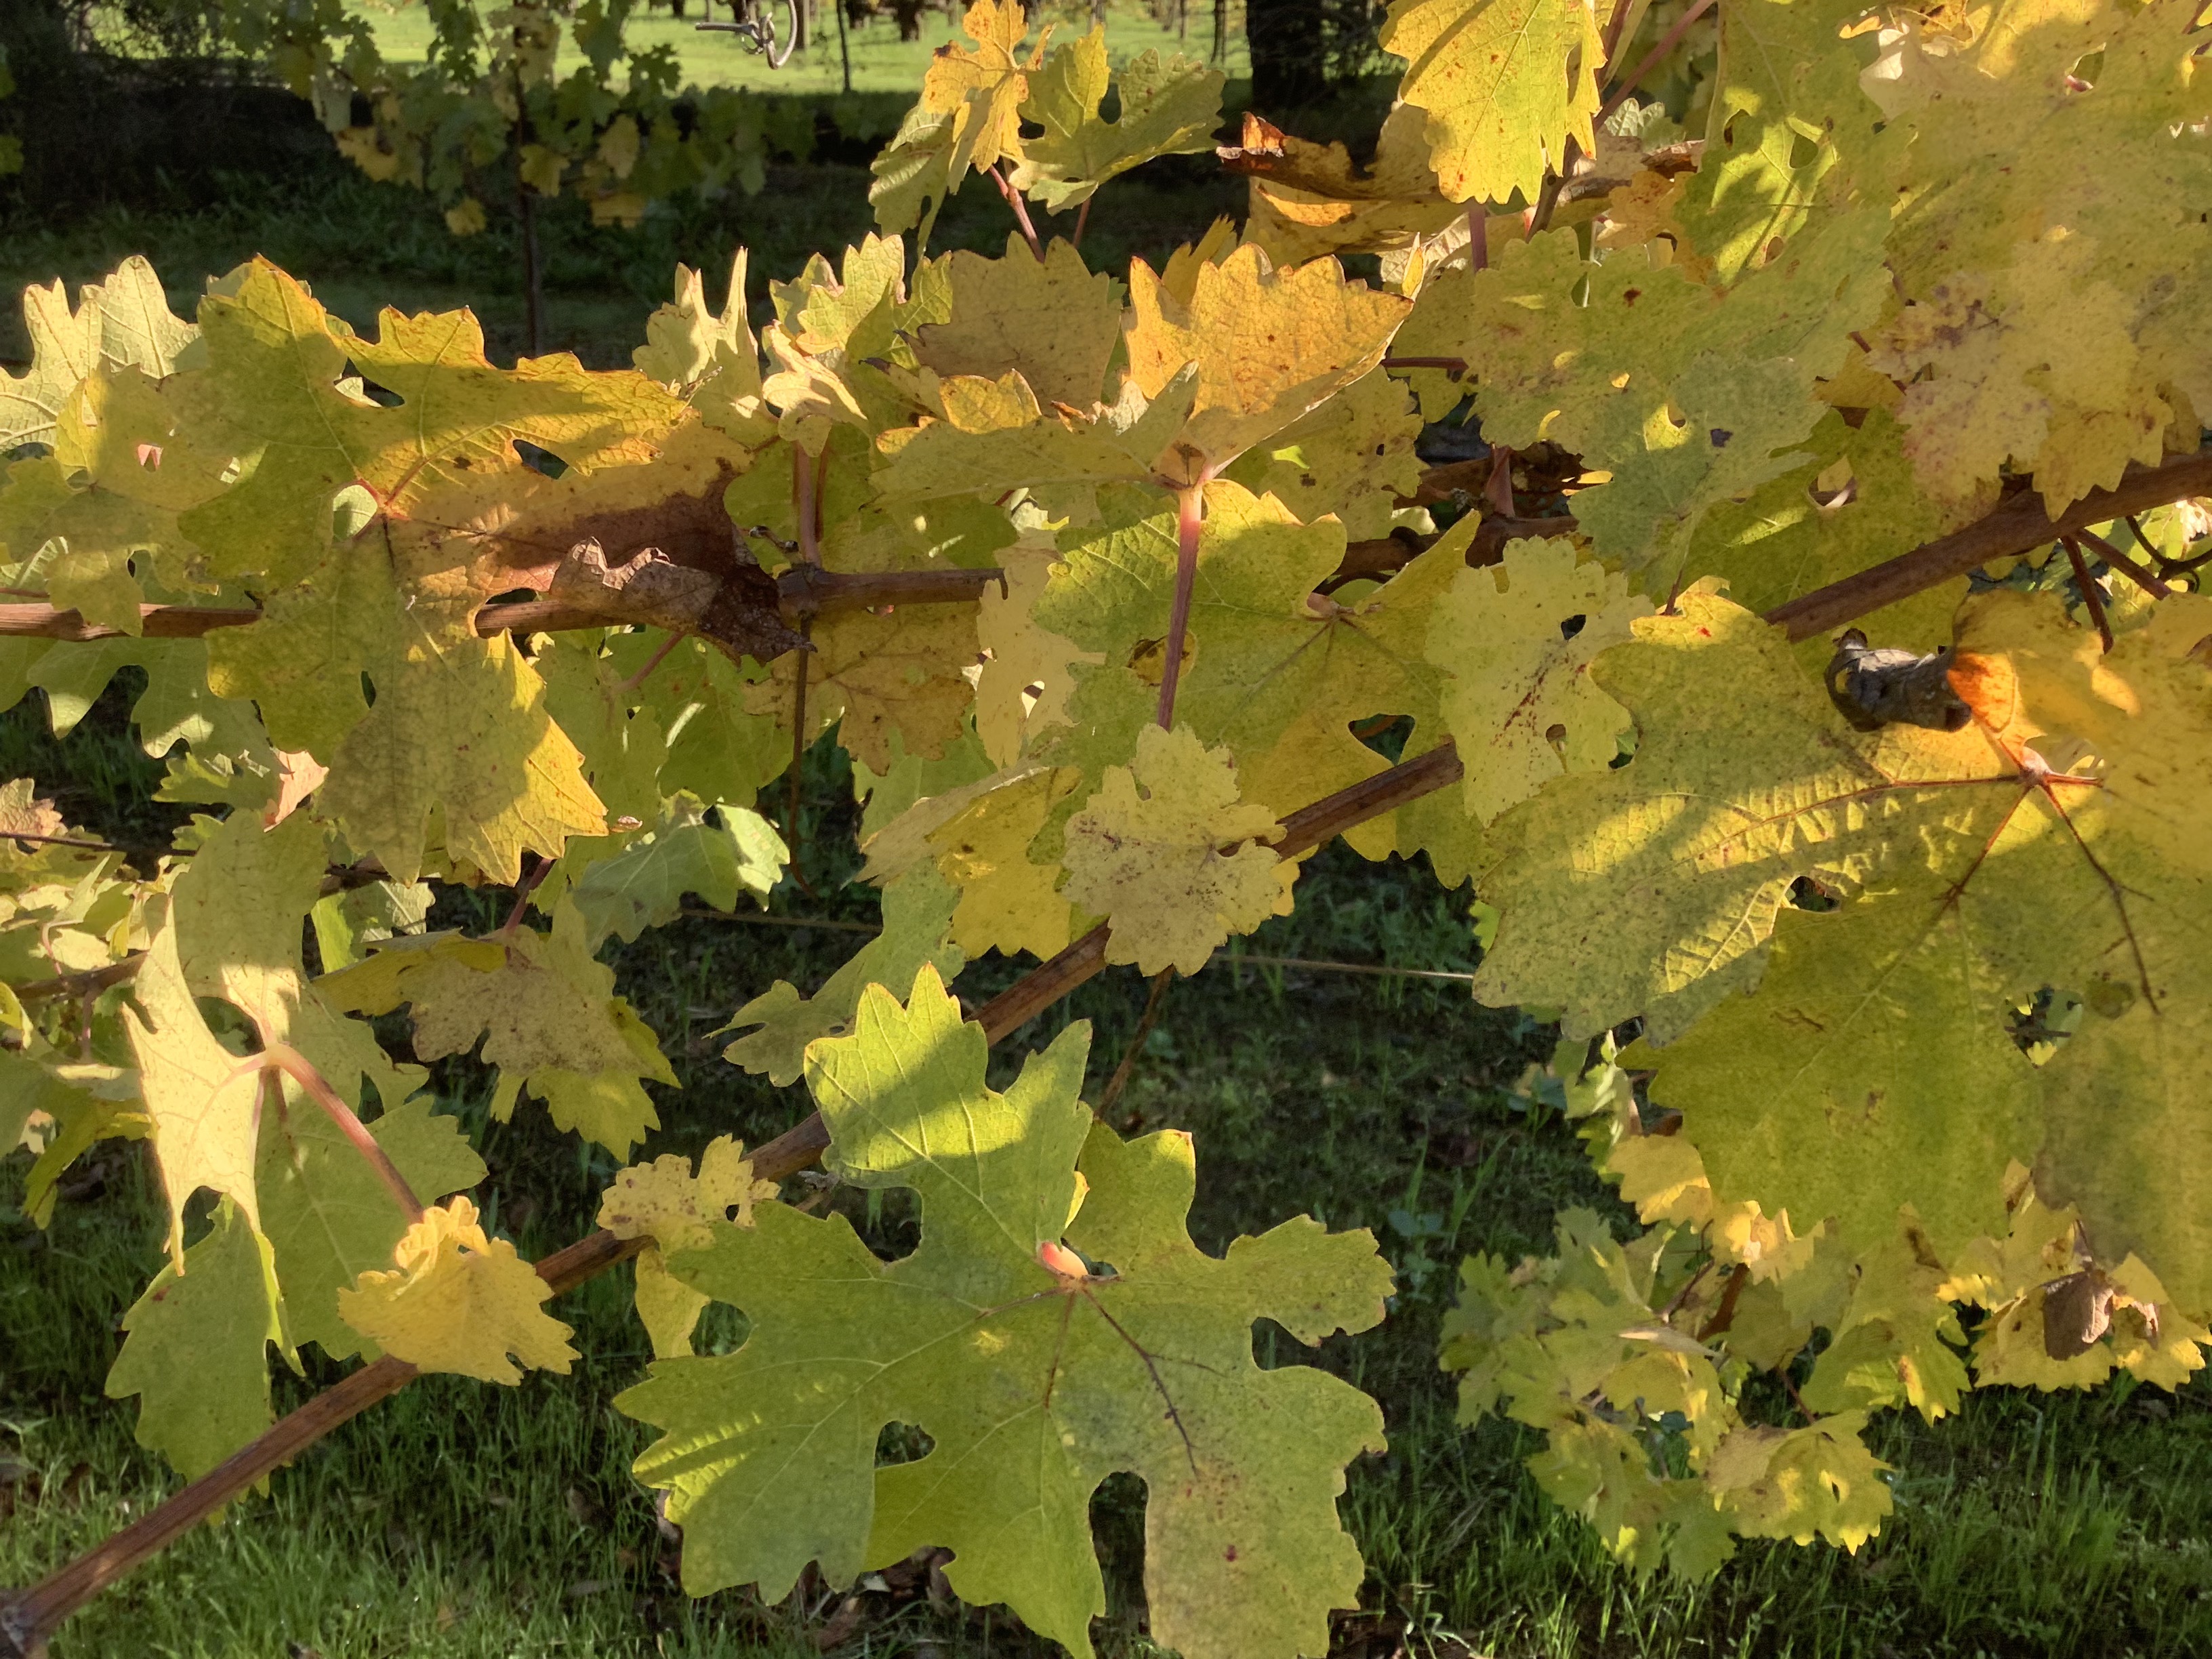
Label: No Virus